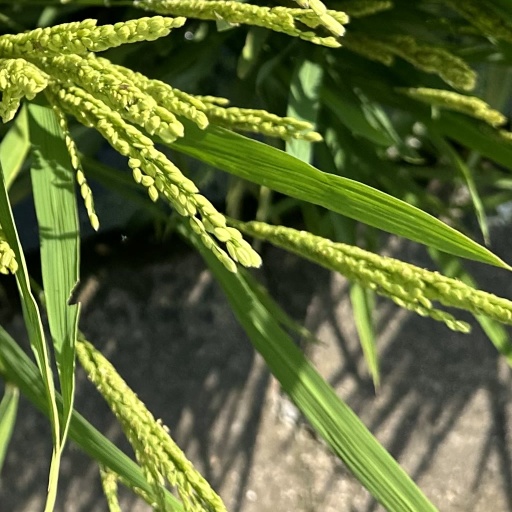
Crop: rice